Lux Products

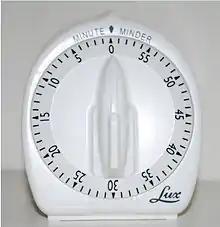
A Minute Minder timer.

The company had its origins in the Lux Clock Manufacturing Company, founded in 1914 by Paul Lux. After being employed by the Waterbury Clock Company of Connecticut, Mr. Lux, along with his German-born wife Caroline, and sons Fred and Herman, decided to start their own clock business. The Lux Clock Manufacturing Company was based in Waterbury, Connecticut and produced only clock movements at that time. In the years that followed, the company grew and began making the entire clock unit. Lux Clock produced clocks until 1941, at which time they made war related products.